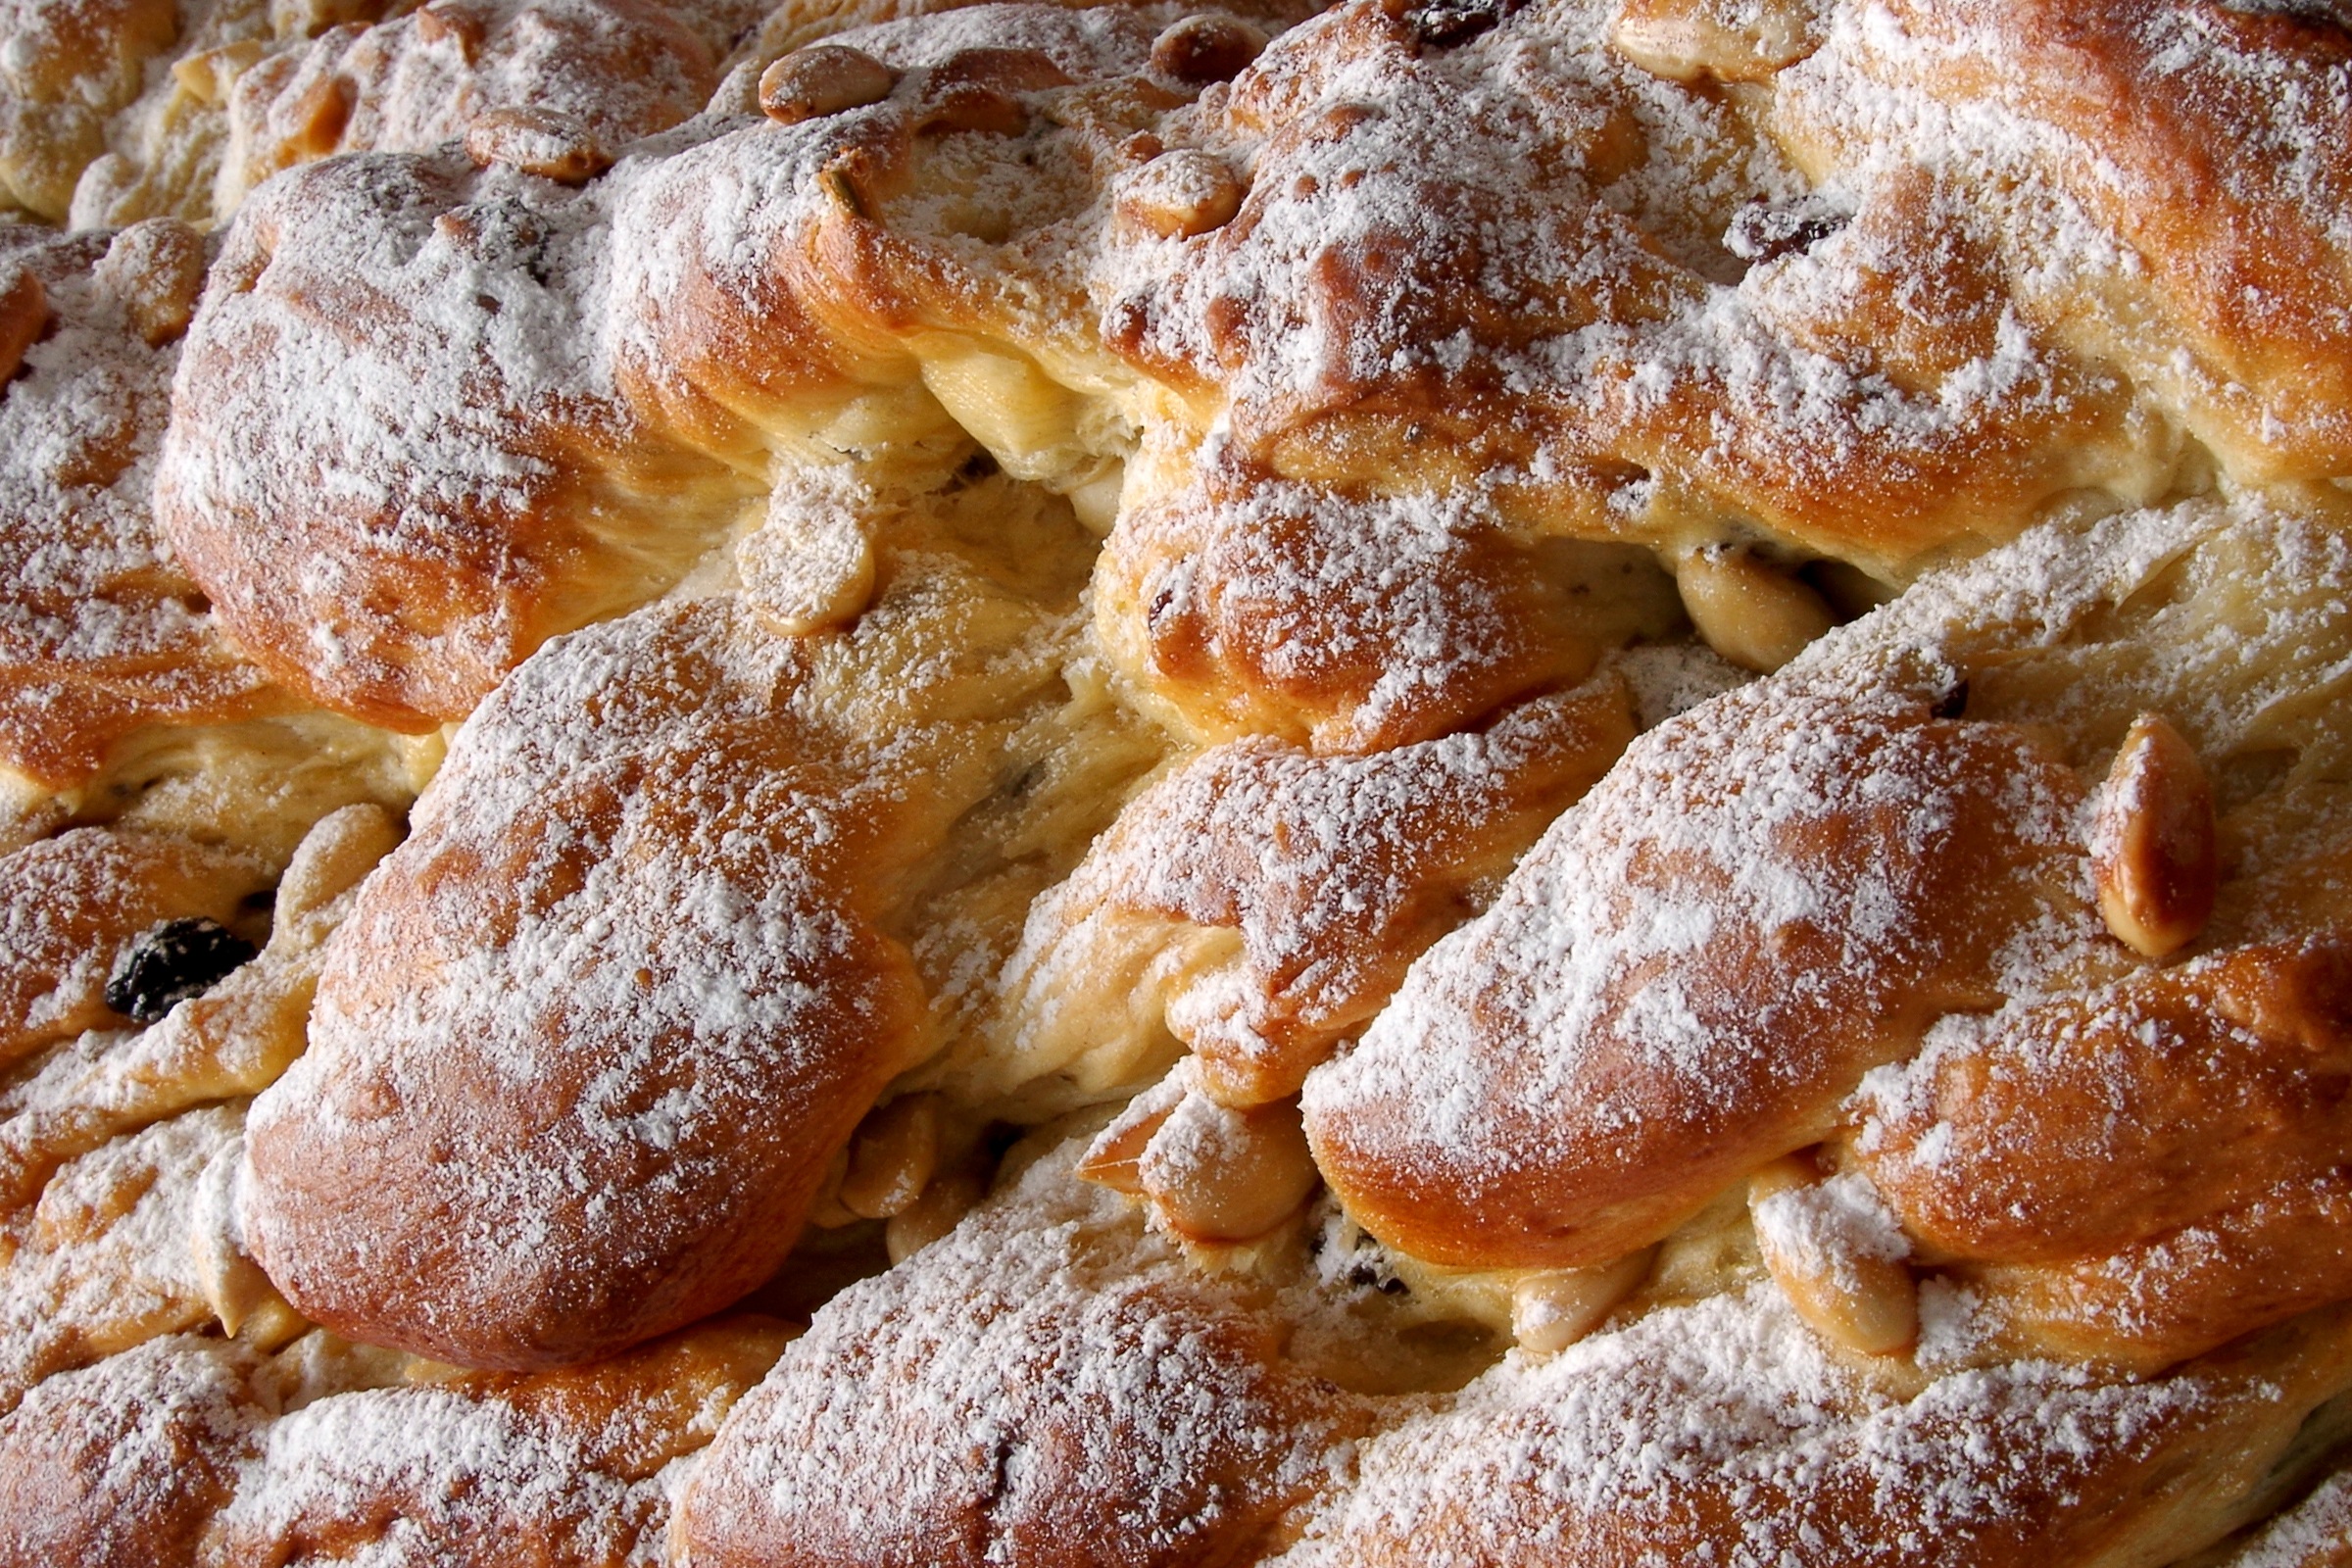
dish, food, fresh, baking, christmas, dessert, cuisine, pastry, background, detail, crispy, almonds, baked goods, raisins, danish pastry, christmas cake, beignet, brioche, pan de muerto